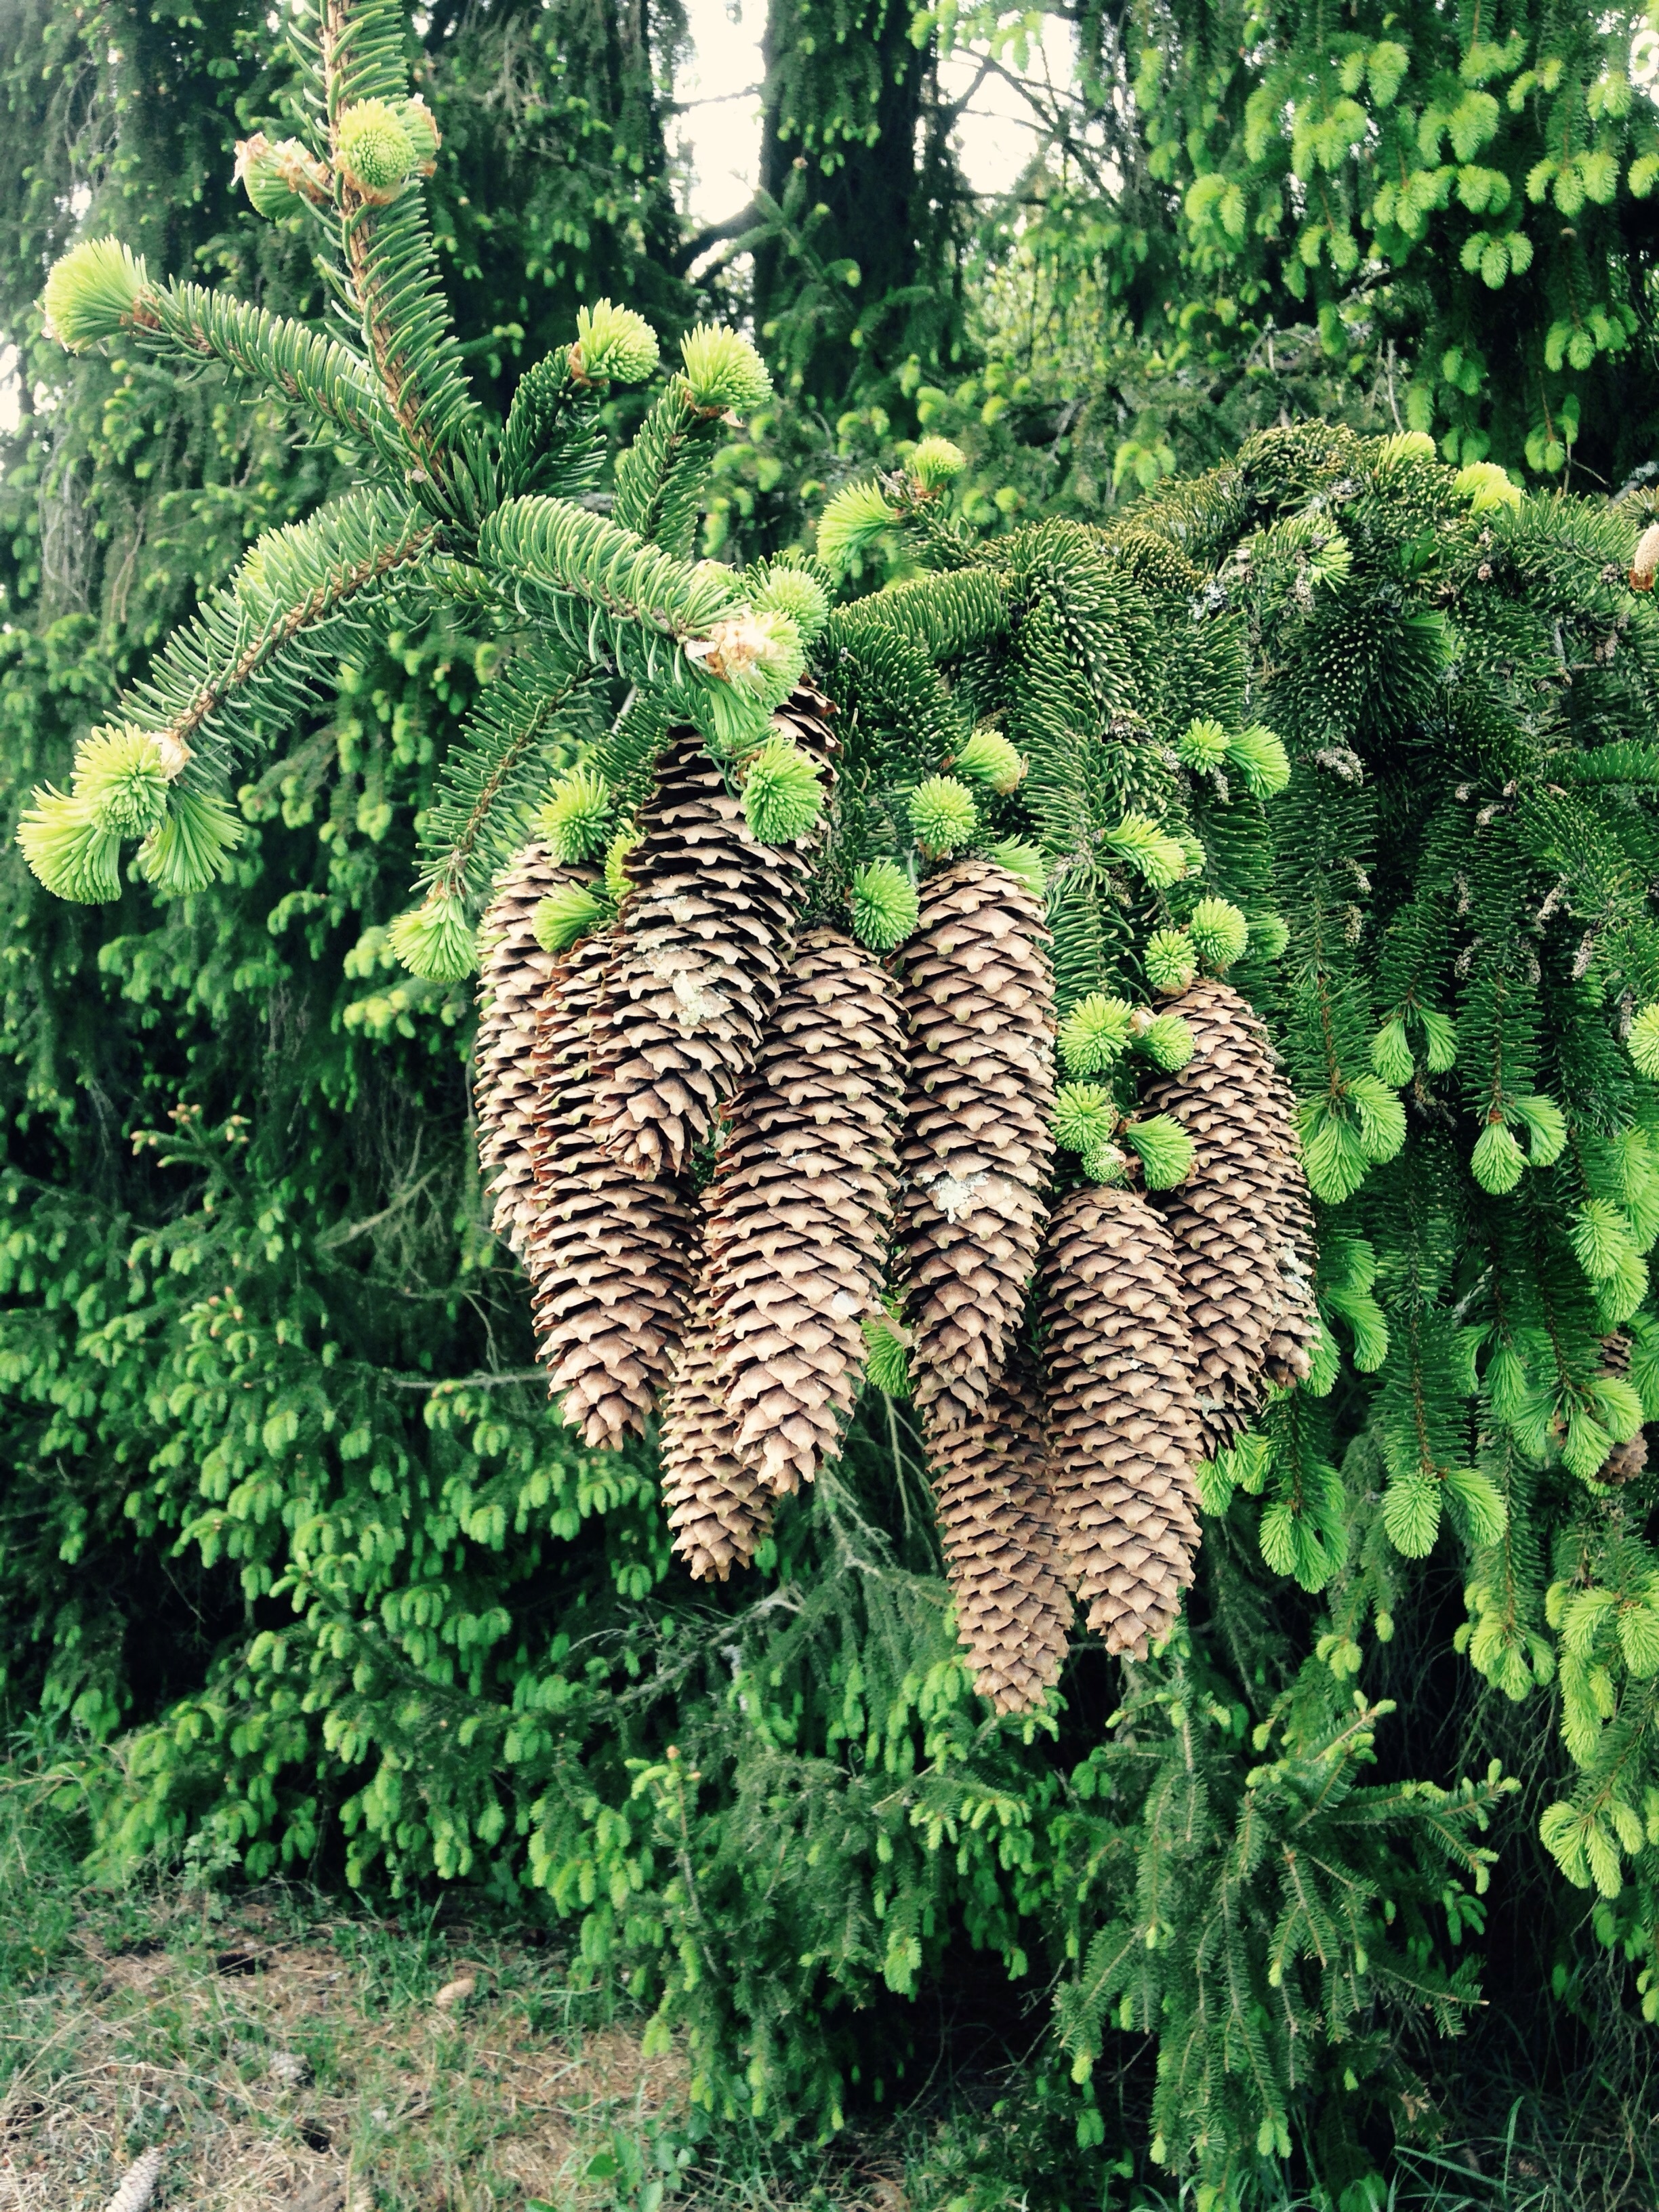
tree, nature, forest, branch, plant, flower, food, spring, produce, evergreen, botany, fir, conifer, tap, spruce, shrub, flowering plant, woody plant, land plant